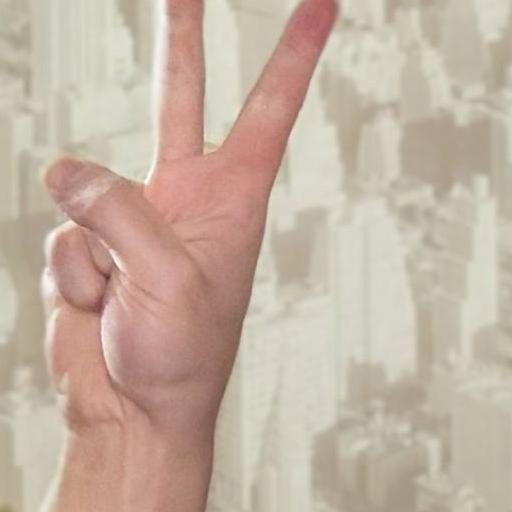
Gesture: peace